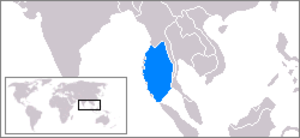
Andamanhavet
Andamanhavets placering
Andamanhavet er en del af den Bengalske Bugt; det ligger mellem Malacca-halvøen, Andamanerne og Nicobarerne. Arealet er ca. 800.000 km².